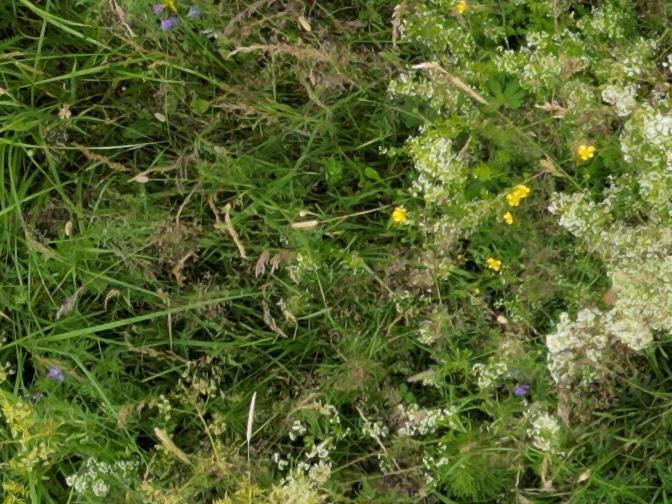
Flowers visible: yarrow flowers, yarrow flowers, yarrow flowers, yarrow flowers, yarrow flowers, yarrow flowers